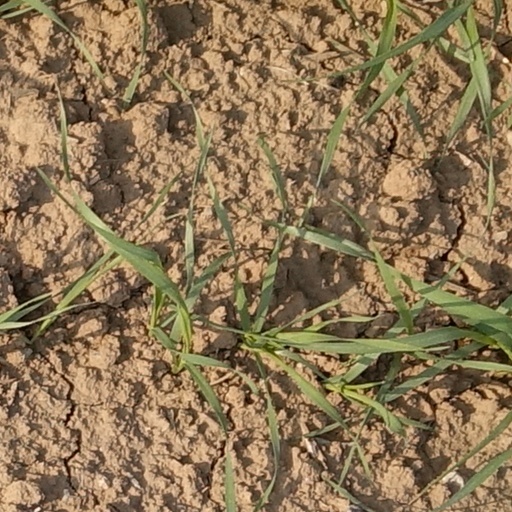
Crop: wheat